CFB Gander

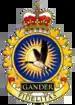

Canadian Forces Base Gander (also CFB Gander), is a Canadian Forces base located in Gander, Newfoundland and Labrador. It is operated as an air force base by the Royal Canadian Air Force and is home to search and rescue operations that cover a vast swath of the western North Atlantic and southern Arctic and a Canadian Coastal Radar station amongst other things. It is home to 9 Wing Gander.